Pest insect population dynamics

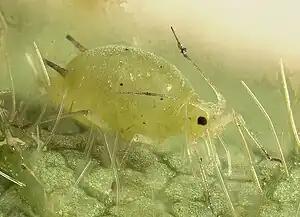
Soybean aphid

The population dynamics of pest insects is a subject of interest to farmers, agricultural economists, ecologists, and those concerned with animal welfare.